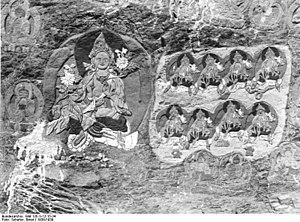
La falaise des mille bouddhas ou mur des Dix Mille Bouddhas est un monument bouddhique du bouddhisme tibétain, situé sur la colline Chakpori, dans le centre urbain de la ville-préfecture de Lhassa, région autonome du Tibet, en République populaire de Chine. Il comporte des sculptures dans la pière, ainsi que des constructions sur lesquelles sont représentés de nombreux bouddhas.